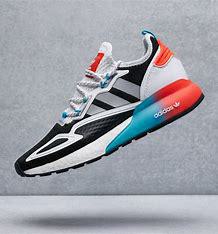
Brand: Adidas
Model: ZX 2K